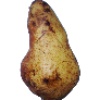
Label: pear_abate